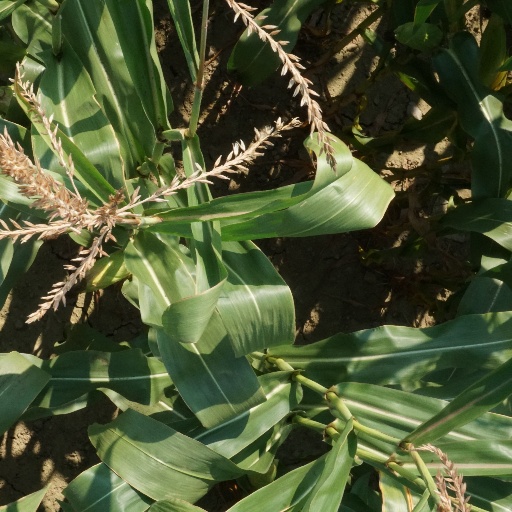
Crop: maize; corn